Tisserand (crater)

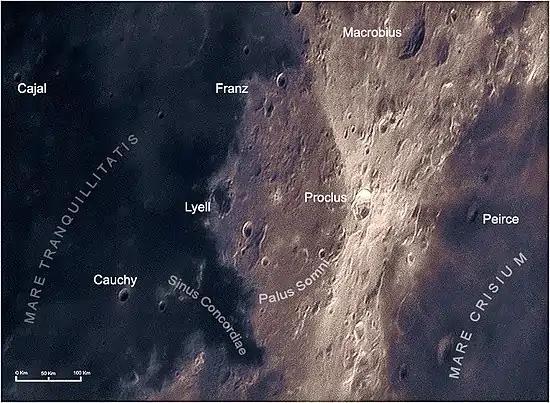
The crater area (extreme top) in selenochromatic format

Tisserand is a lunar impact crater located just to the east of the larger crater Macrobius, to the northwest of the Mare Crisium. The crater was named after French astronomer François Félix Tisserand in 1935.